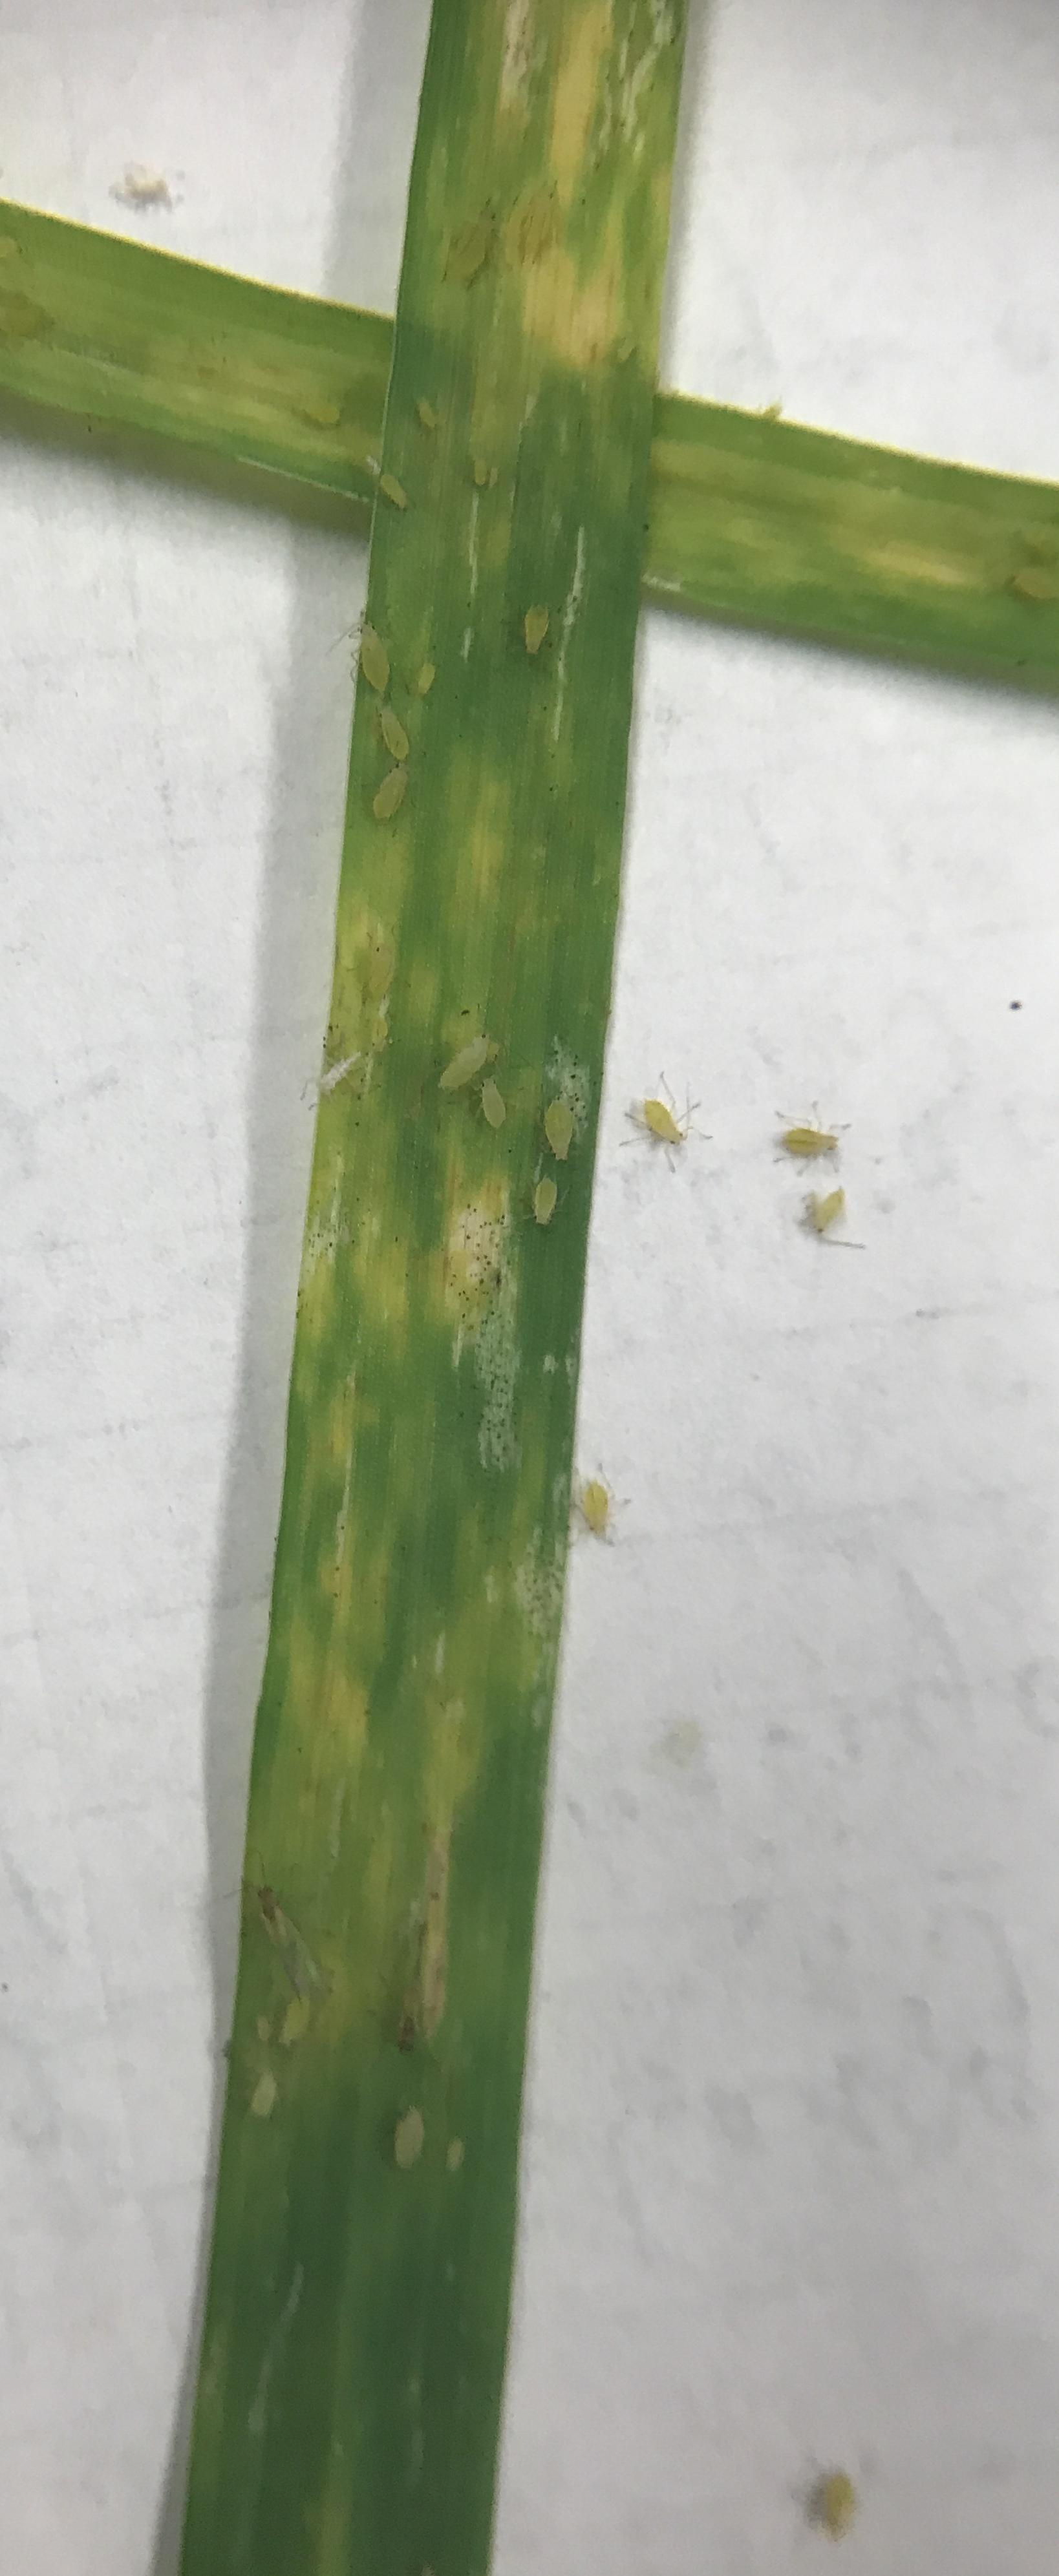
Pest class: cereal_grass_aphid